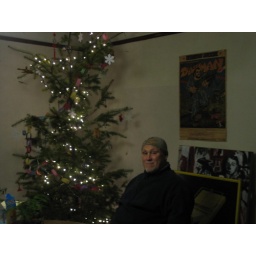
Dad in hat by tree